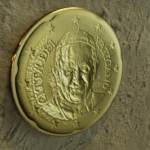
Coin value: 20cents
Country: va
Edition: 2016